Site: brandenburg
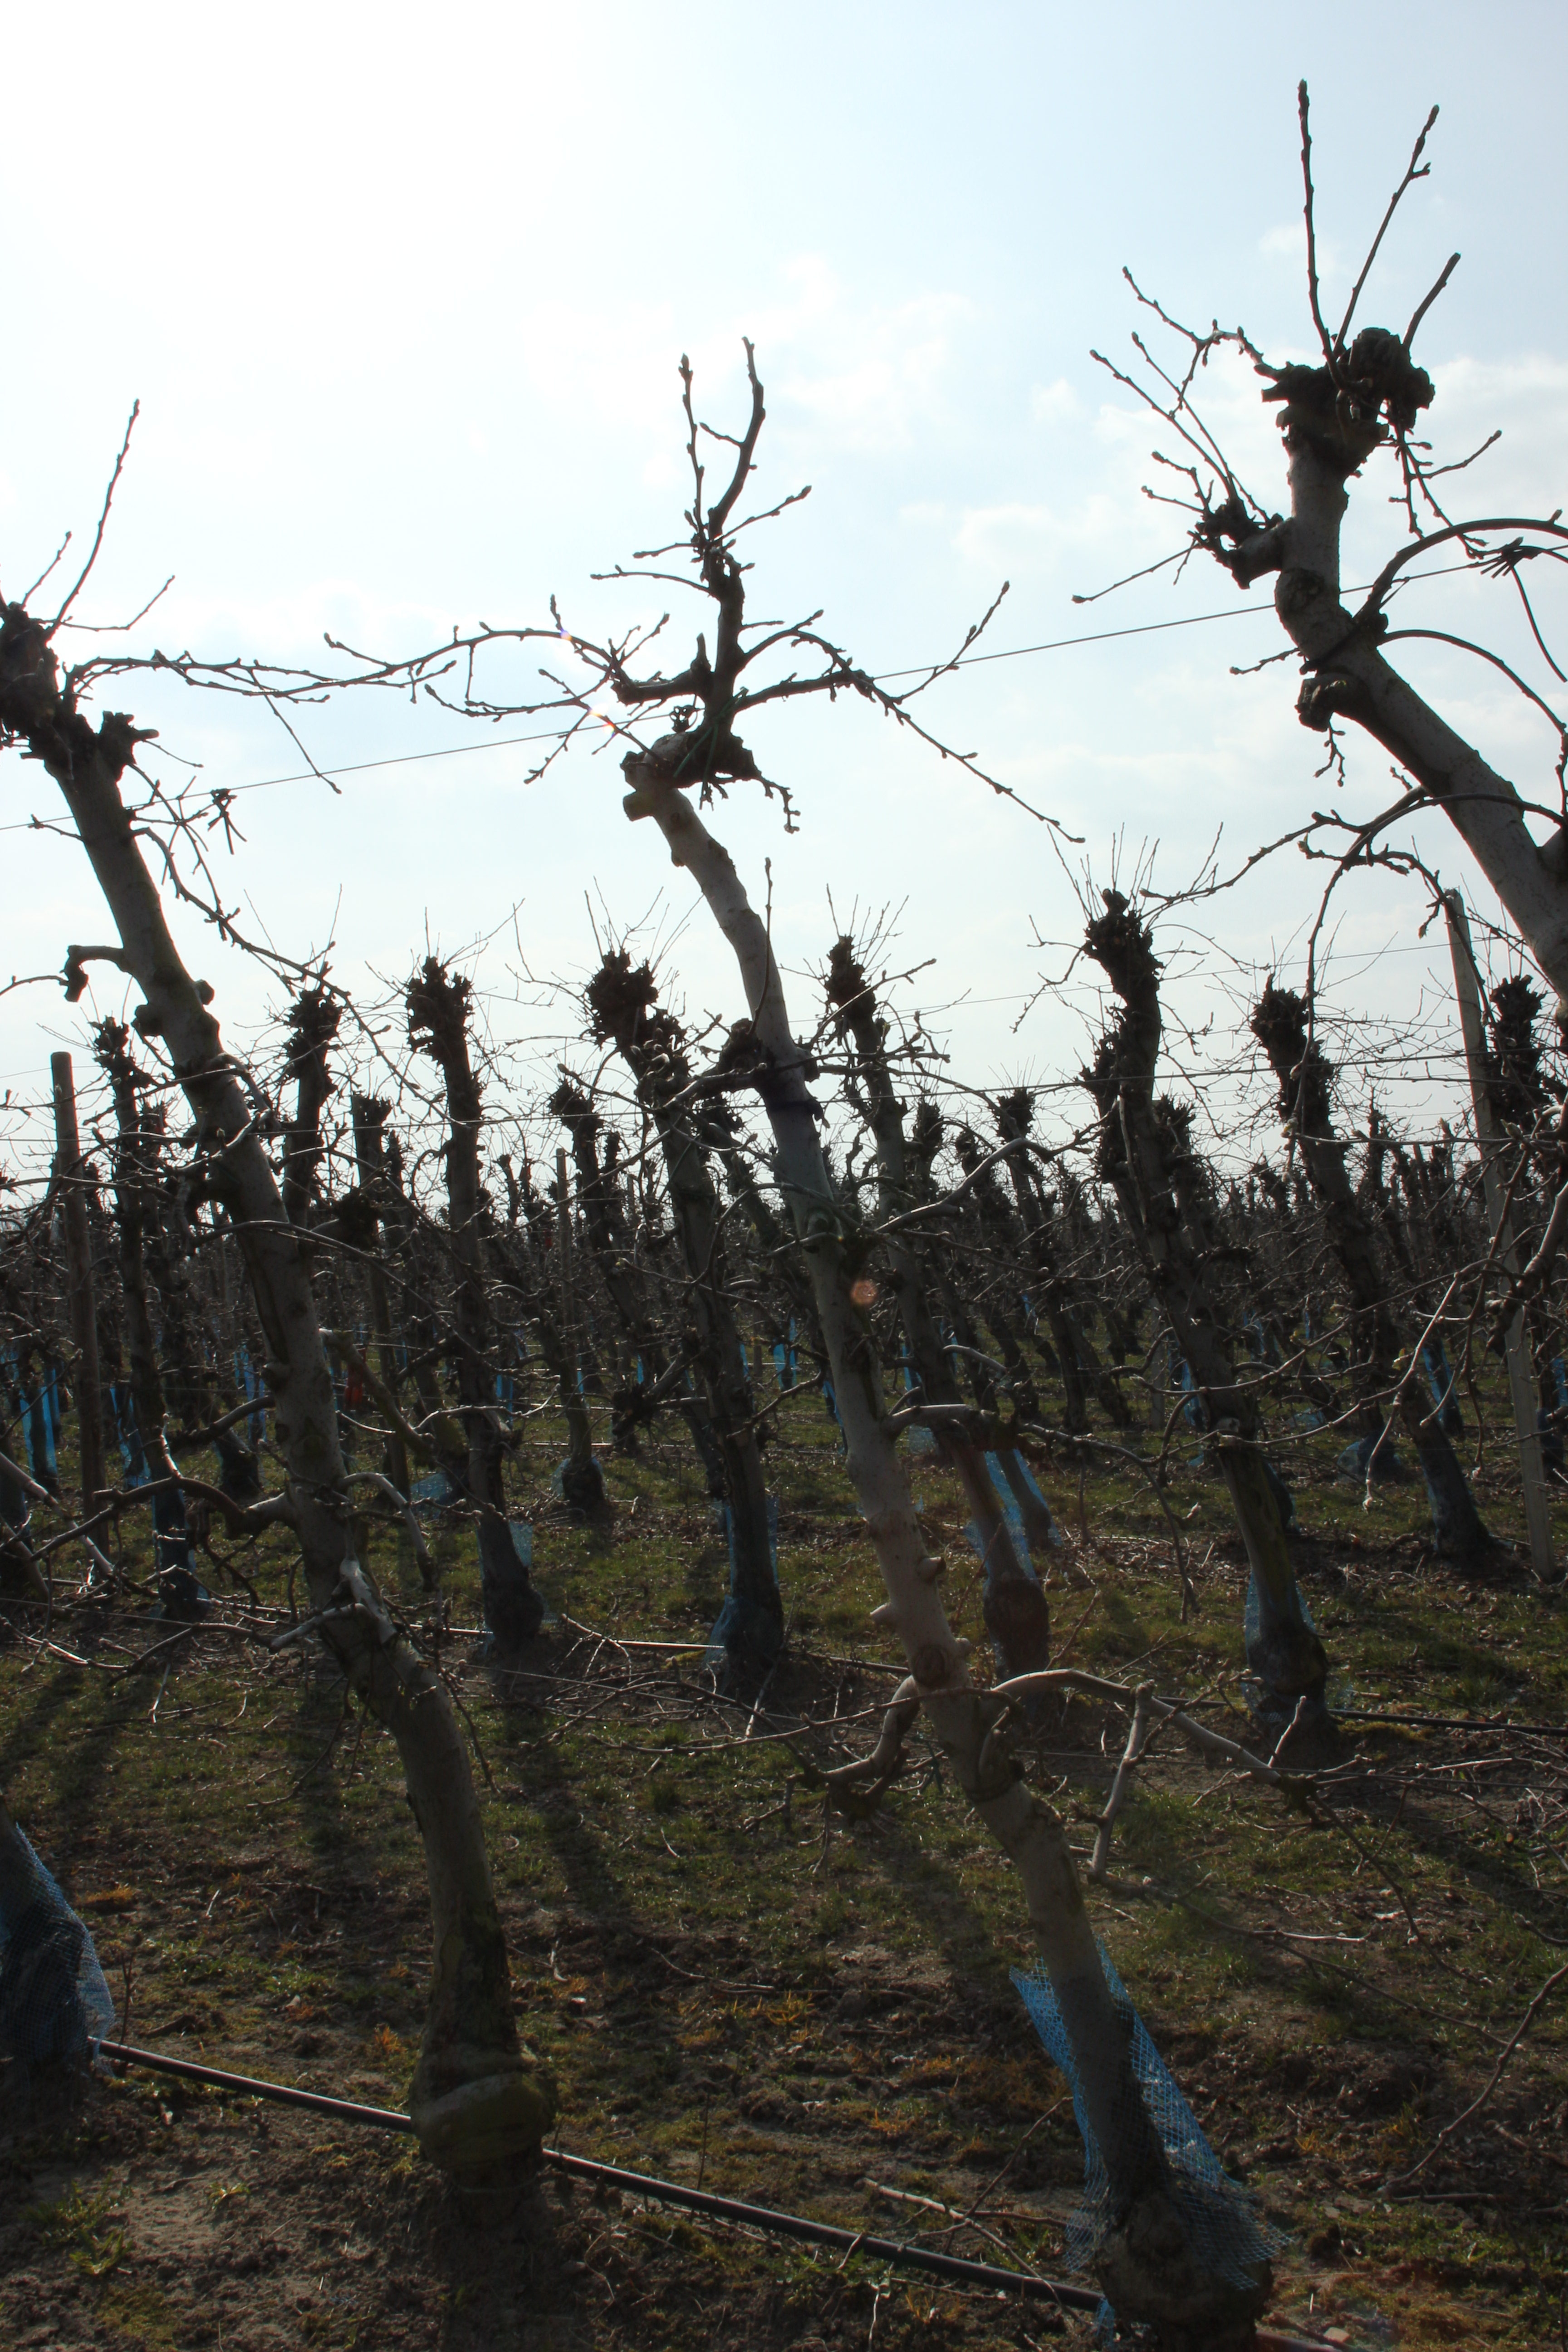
Growth stage (BBCH 03): Bud development